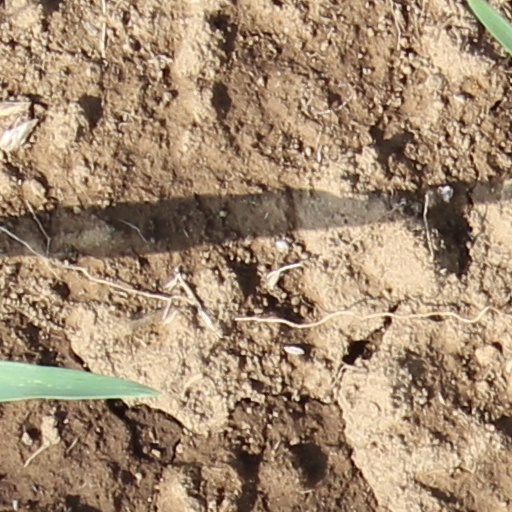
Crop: wheat